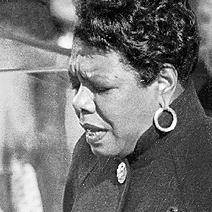
Age: 64